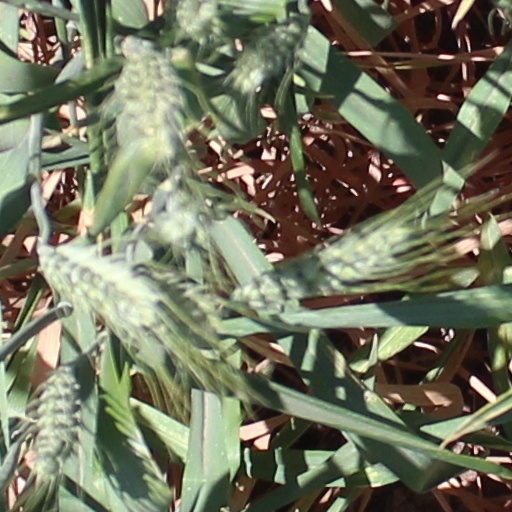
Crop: wheat